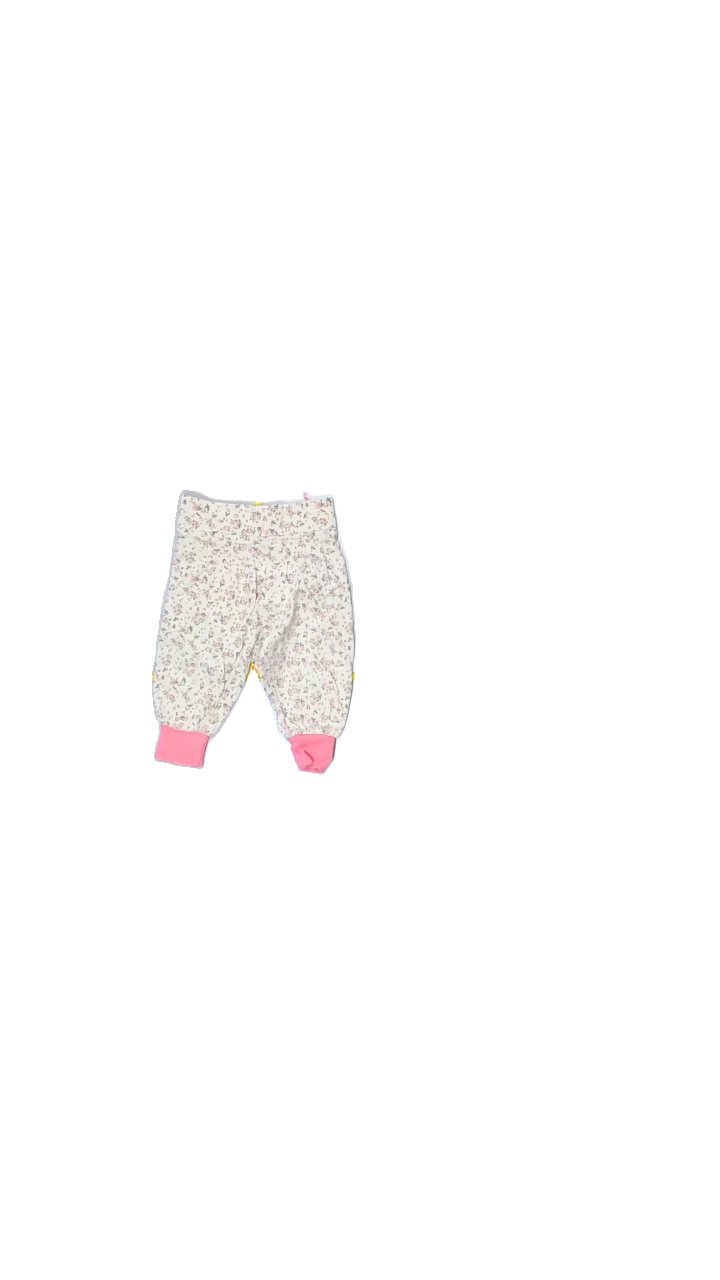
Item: Trousers (Children)
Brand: Kappahl
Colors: Multicolor, Pink, Beige, Green, White, Yellow, Orange
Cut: Regular
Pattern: Floral print
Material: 100%cotton
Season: Spring
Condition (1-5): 3
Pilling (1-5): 3
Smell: Minor
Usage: Export
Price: <50